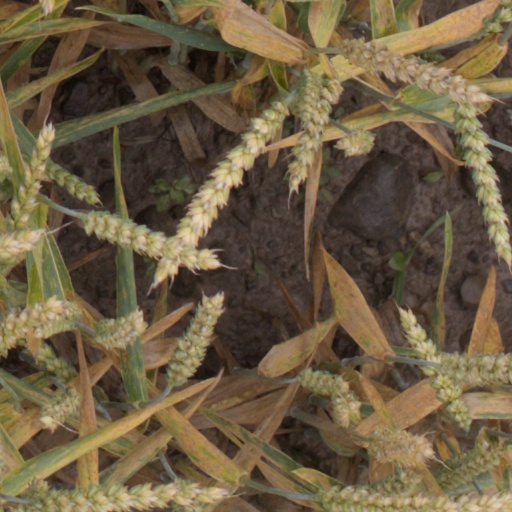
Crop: wheat